Tritium

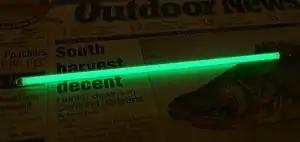
Radioluminescent tritium vials are thin, tritium-gas-filled glass vials whose inner surfaces are coated with a phosphor. The vial shown here is brand-new.

Like the other isotopes of hydrogen, tritium is difficult to confine. Rubber, plastic, and some kinds of steel are all somewhat permeable. This has raised concerns that if tritium were used in large quantities, in particular for fusion reactors, it might contribute to radioactive contamination, though its short half-life should prevent significant long-term accumulation in the atmosphere.